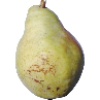
Label: Pear Williams 1